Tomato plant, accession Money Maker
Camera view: tilt-top (135 deg); turntable rotation: 300 degrees
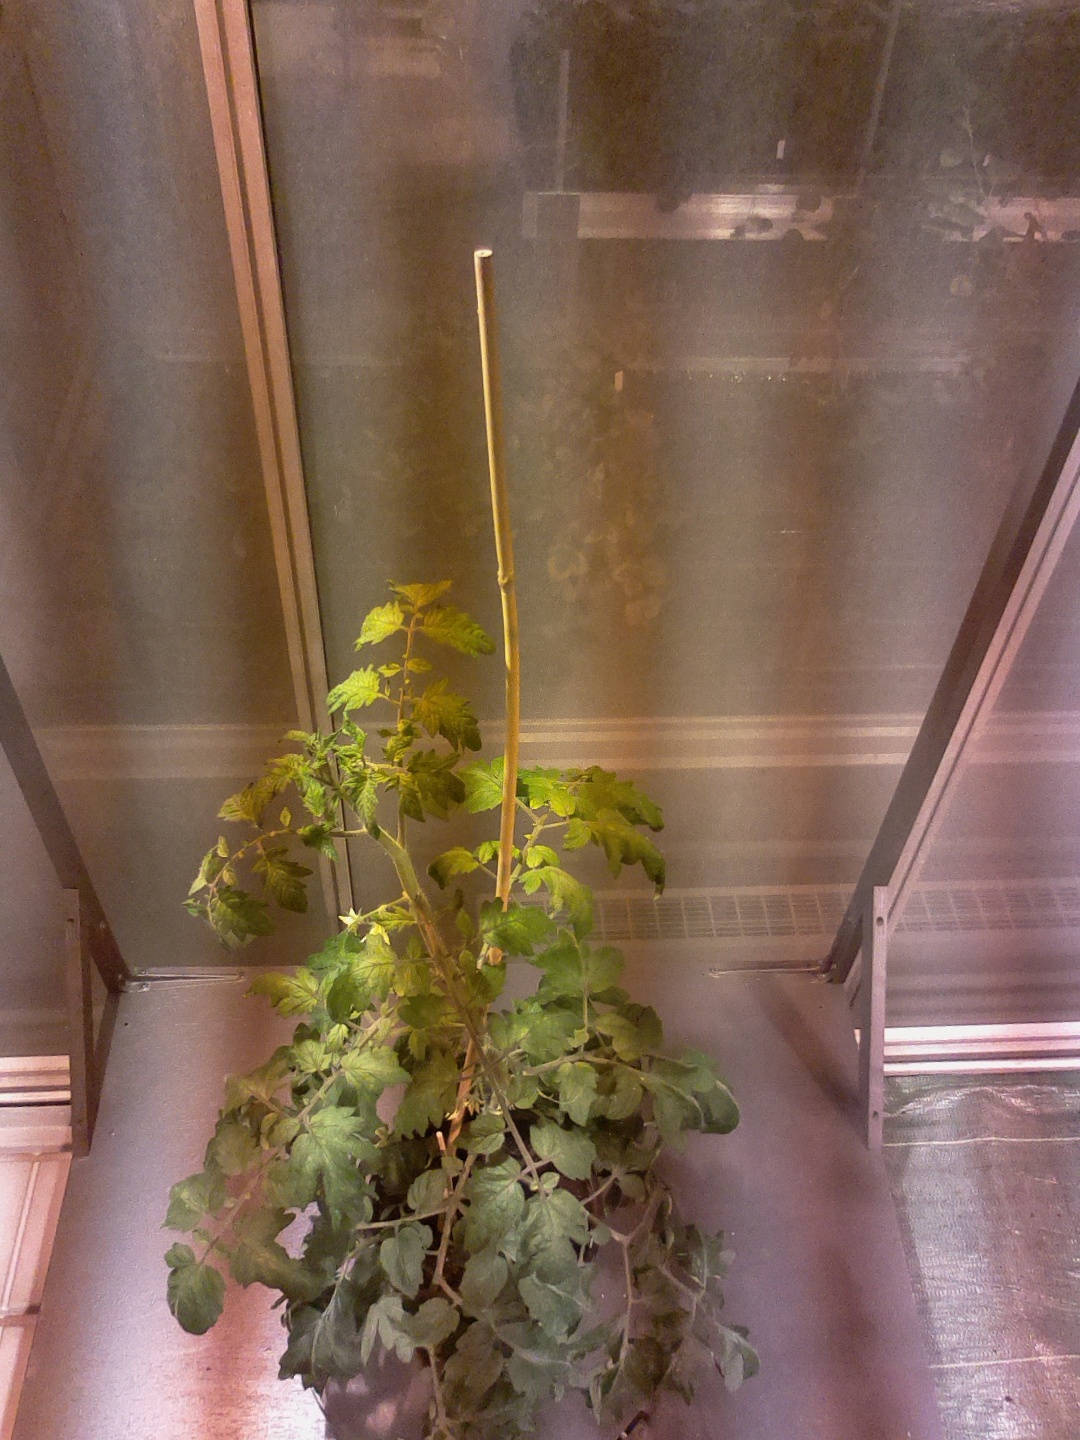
BBCH growth stage 69: End of flowering, 90%-100% of flowers open, more petals falling